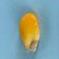
Maize quality: Good